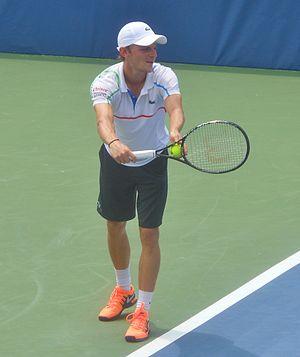
David Goffin, né le 7 décembre 1990 à Rocourt, section de la ville de Liège, est un joueur de tennis belge, professionnel depuis 2008.